Hans Lissmann (tenor)

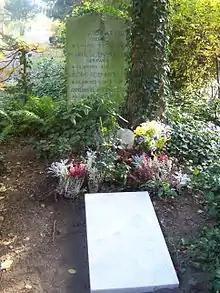

Lissmann was professor of singing at the Leipzig Conservatory between 1923 and 1954. Among his students were Reiner Süß and Rolf Apreck.